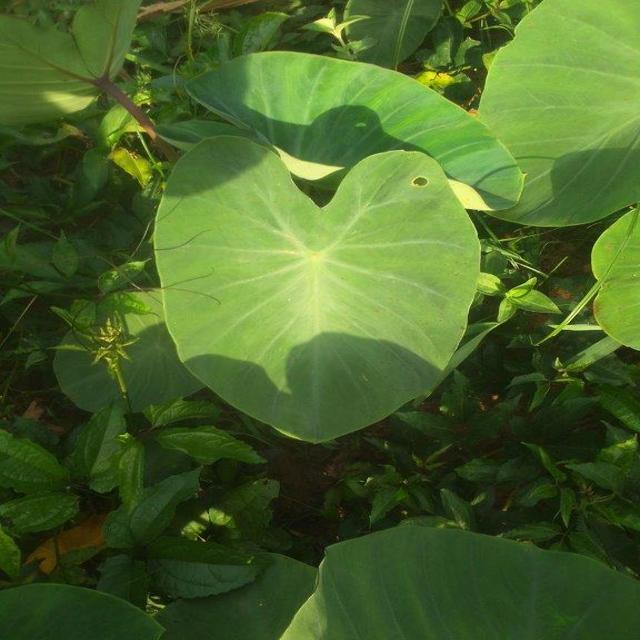
Label: Healthy